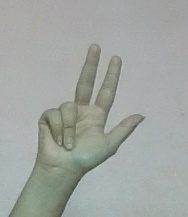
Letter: al